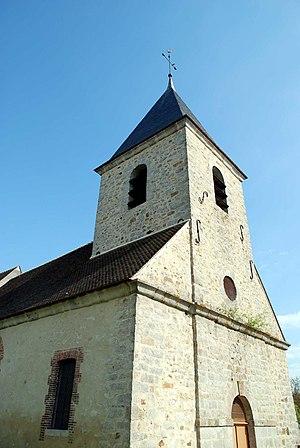
Bagneaux est une commune française située dans le département de l'Yonne, en région Bourgogne-Franche-Comté.